Somalis in the United Kingdom

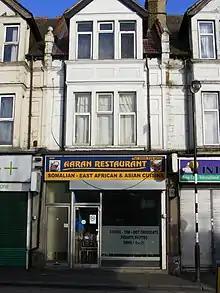
A Somali restaurant in the London Borough of Waltham Forest.

Mark Hendrick, who is of Anglo-Somali descent, previously served as a member of the European Parliament before being elected a Labour Co-operative Member of Parliament for Preston in a by-election in 2000.